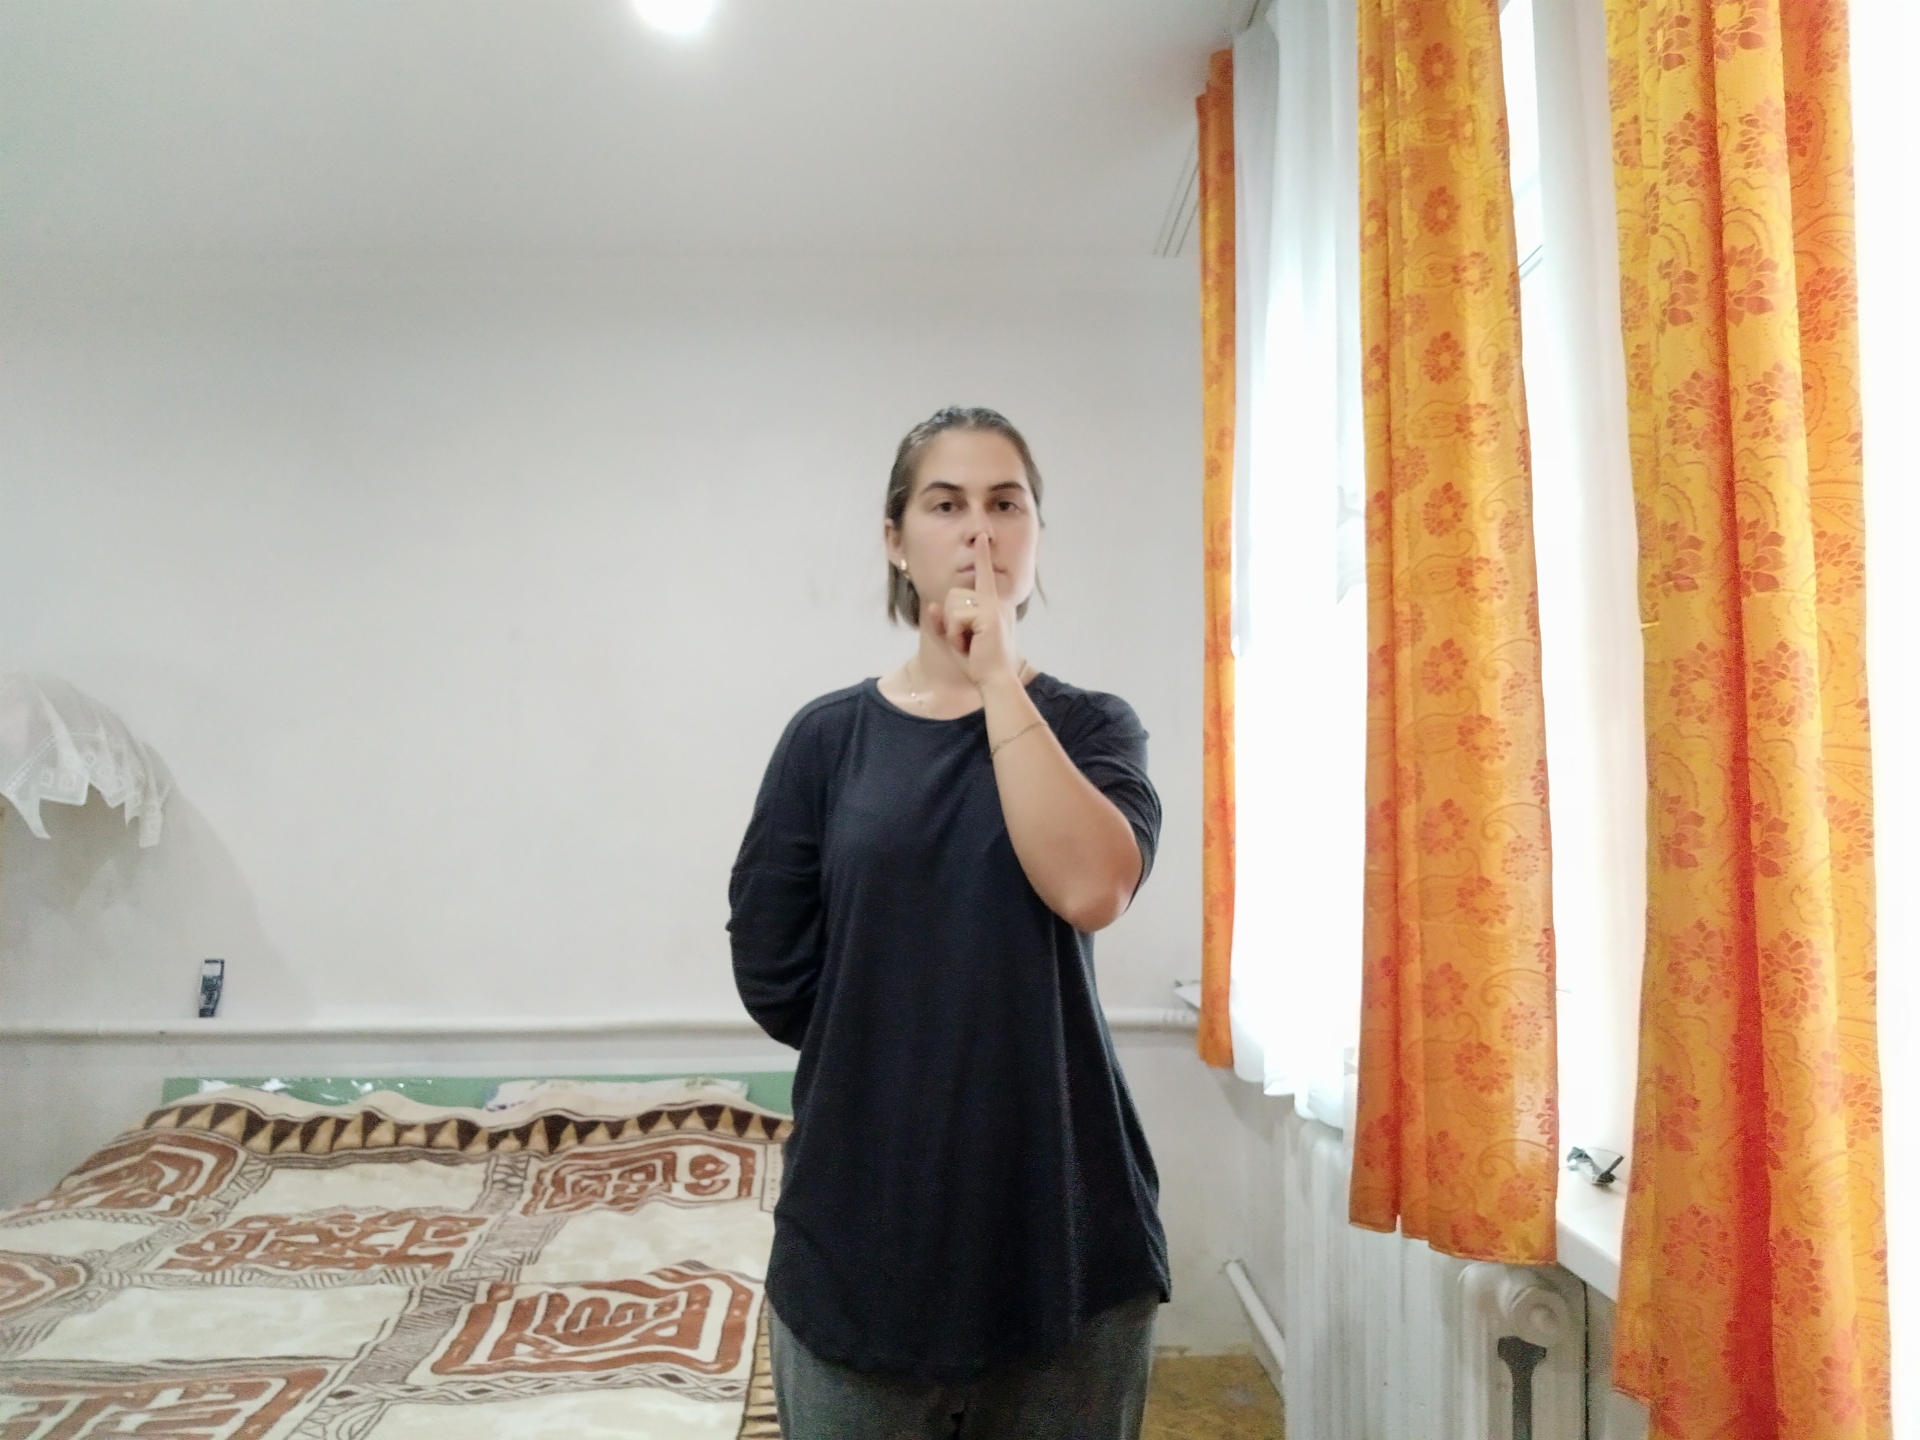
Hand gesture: mute